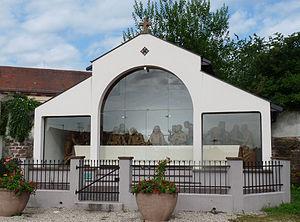
La Sainte-Cène à l'Oelberg, Soufflenheim (Bas-Rhin)
Soufflenheim est une commune française située dans le département du Bas-Rhin en région Grand Est, réputée pour son artisanat de poterie vernissée et la fabrication de produits réfractaires. L'argile y serait extraite et travaillée depuis l'âge du bronze, mais c'est seulement « au XIIᵉ siècle que l'empereur germanique Frédéric Barberousse attribue aux résidents le droit perpétuel de tirer la glaise de la forêt de Haguenau ». On l'appelle aussi la cité des Potiers ou Töpferstadt en alsacien.